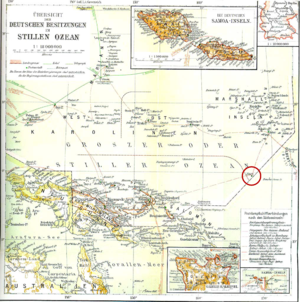
L'histoire de Nauru est celle d'une petite île de 21 km² isolée au sein du Pacifique central et qui forme aujourd'hui un État indépendant : la République de Nauru. Les événements antérieurs à sa colonisation à la fin du XIXᵉ siècle sont peu connus faute de sources écrites et en la quasi-absence de données archéologiques. Les faits postérieurs sont quant à eux intimement liés à l'histoire de son unique ressource : le minerai de phosphate.